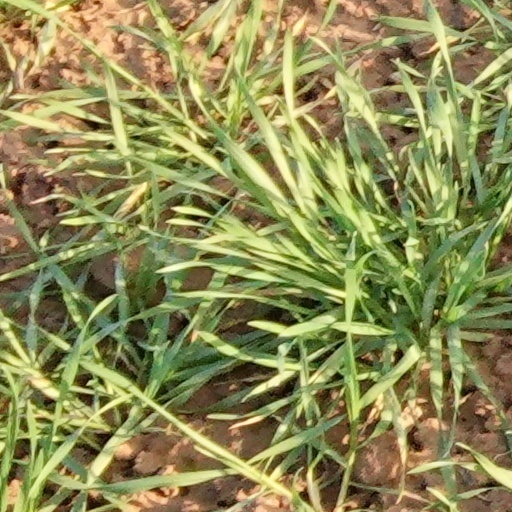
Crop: wheat